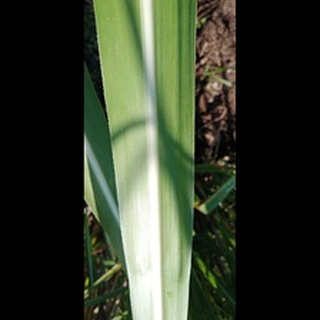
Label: healthy_sugarcane